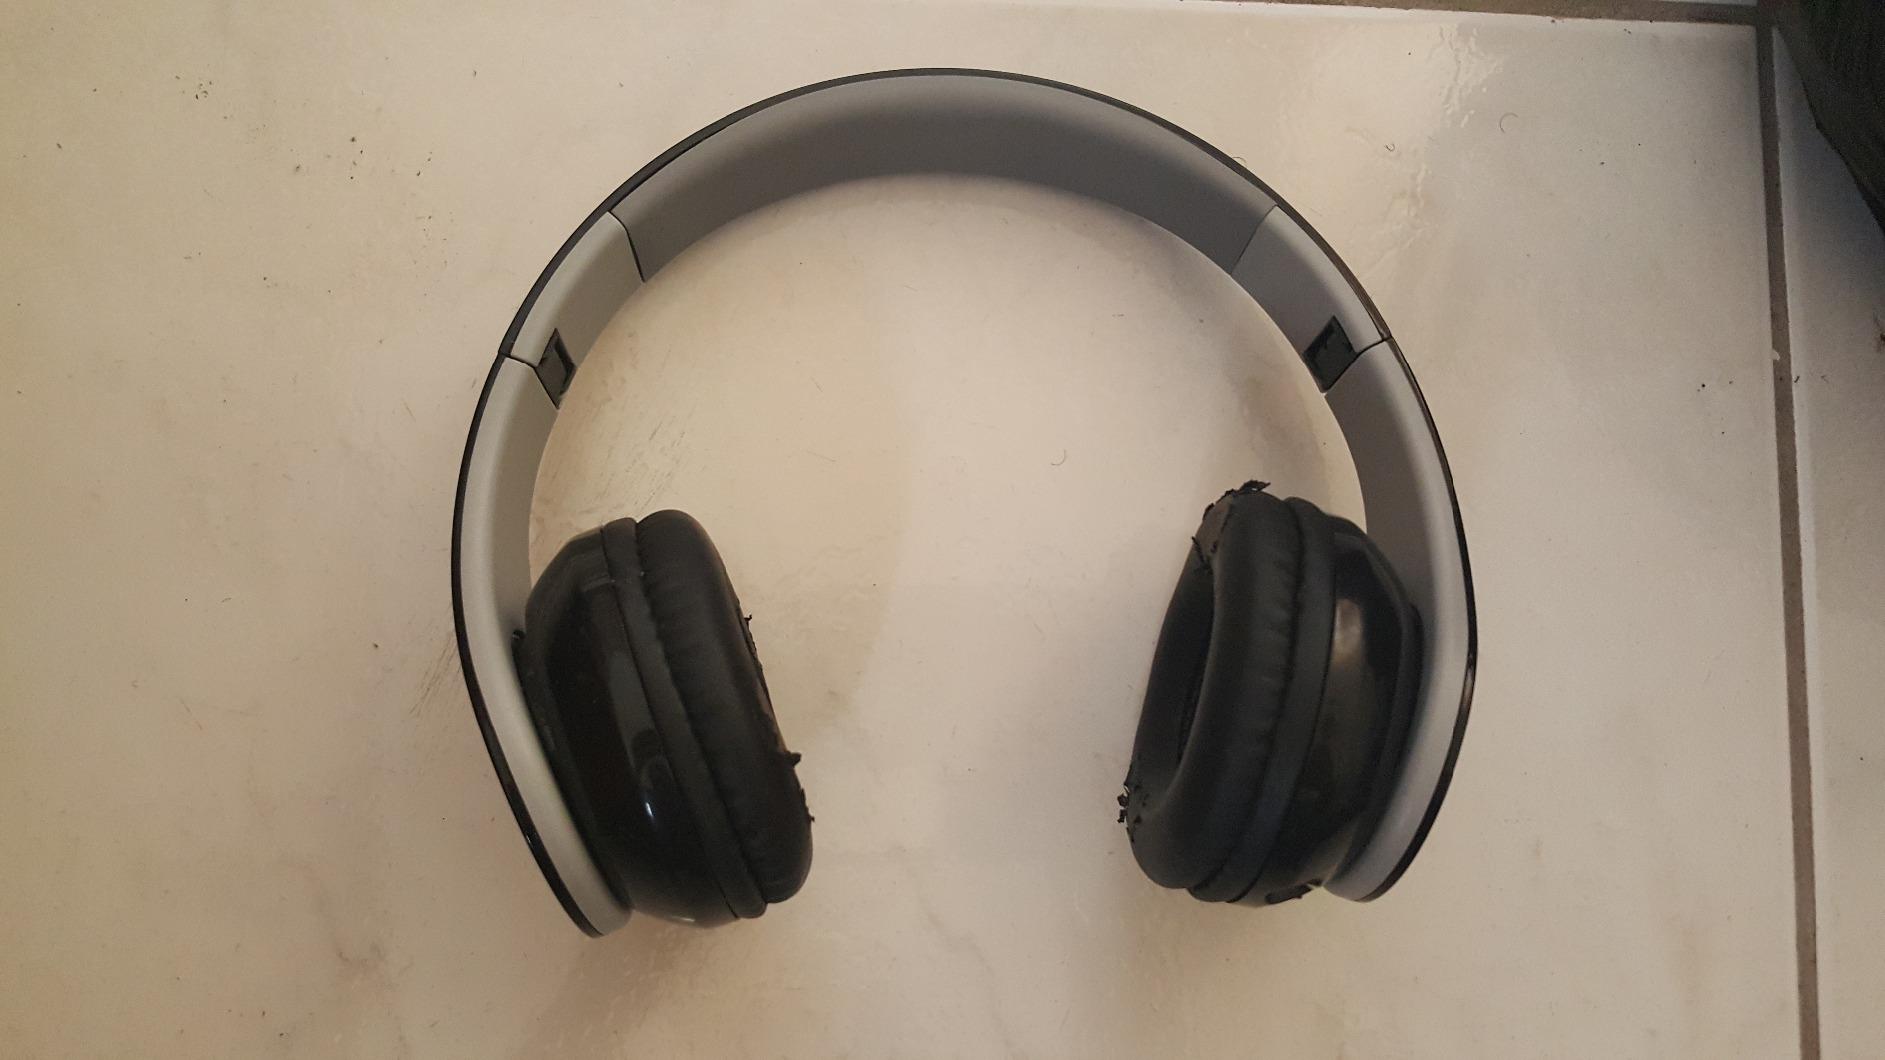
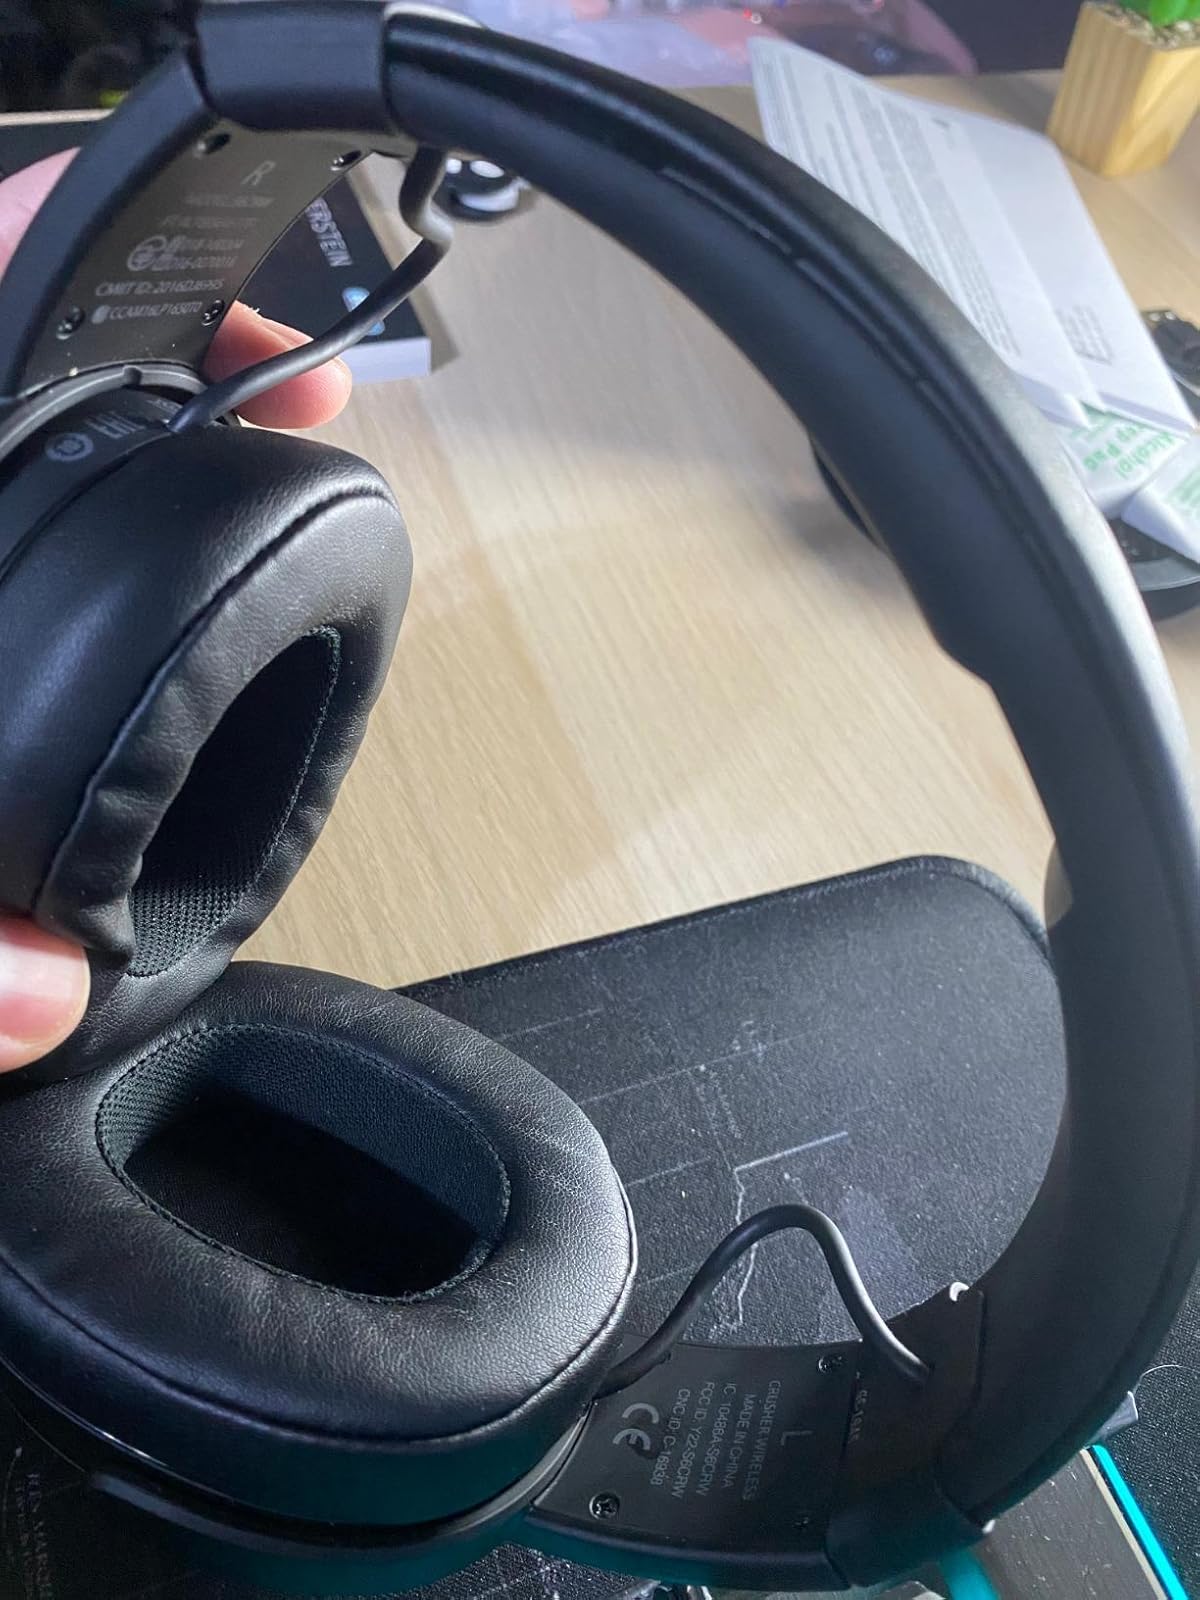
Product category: headphones
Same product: no